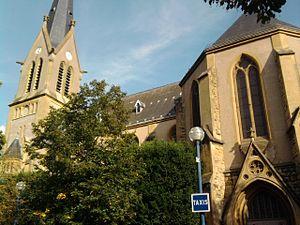
Photographie de face de l'église Saint-Fiacre de Metz. Style gothique, début du XXe siècle."
Cet article détaille les différents quartiers de la ville de Metz, en région Grand Est, dans le département de la Moselle.
L’église Saint-Fiacre, également appelée église du Sacré-Cœur, est un édifice religieux catholique dominant le quartier du Sablon à Metz.